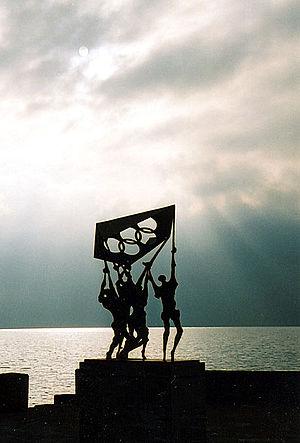
Le Comité international olympique ou CIO est une organisation créée par Pierre de Coubertin en 1894, pour réinstaurer les Jeux olympiques antiques puis organiser cet événement sportif tous les quatre ans, puis en alternant tous les deux ans à partir de 1994, Jeux olympiques d'été et Jeux olympiques d'hiver.